Samoyedic peoples

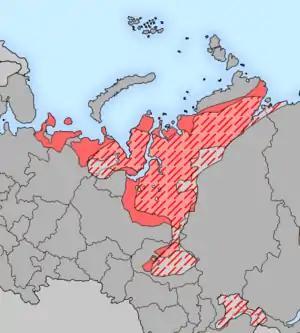
Geographical distribution of Samoyedic-speaking peoples in the 17th (hatched area) and 20th (solid color) centuries

The Samoyedic peoples (sometimes Samodeic peoples) are a group of closely related peoples who speak Samoyedic languages, which are part of the Uralic family. They are a linguistic, ethnic, and cultural grouping. The name derives from the obsolete term "Samoyed" used in Russian Empire for some of the indigenous peoples of Siberia, see Samoyedic languages#Etymology for comments of the etymology.